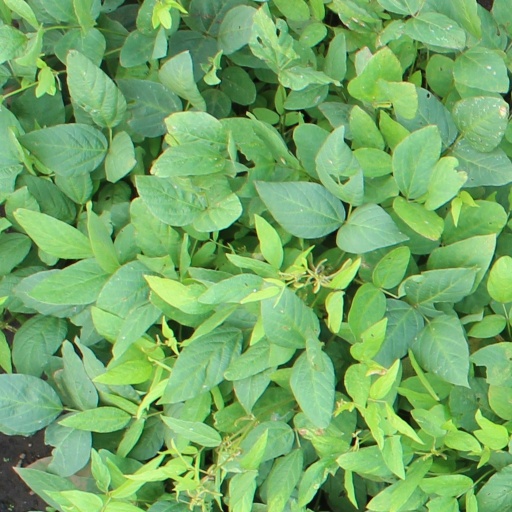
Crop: soybean